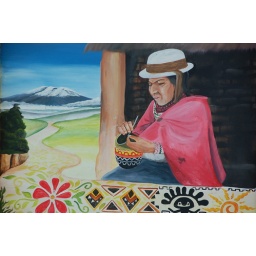
mural on a market wall in Quito